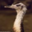
Label: bird